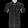
Label: Shirt